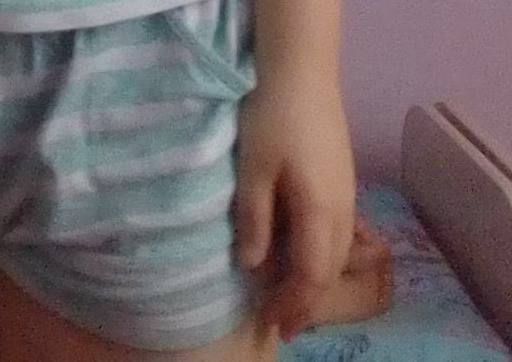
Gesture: no_gesture